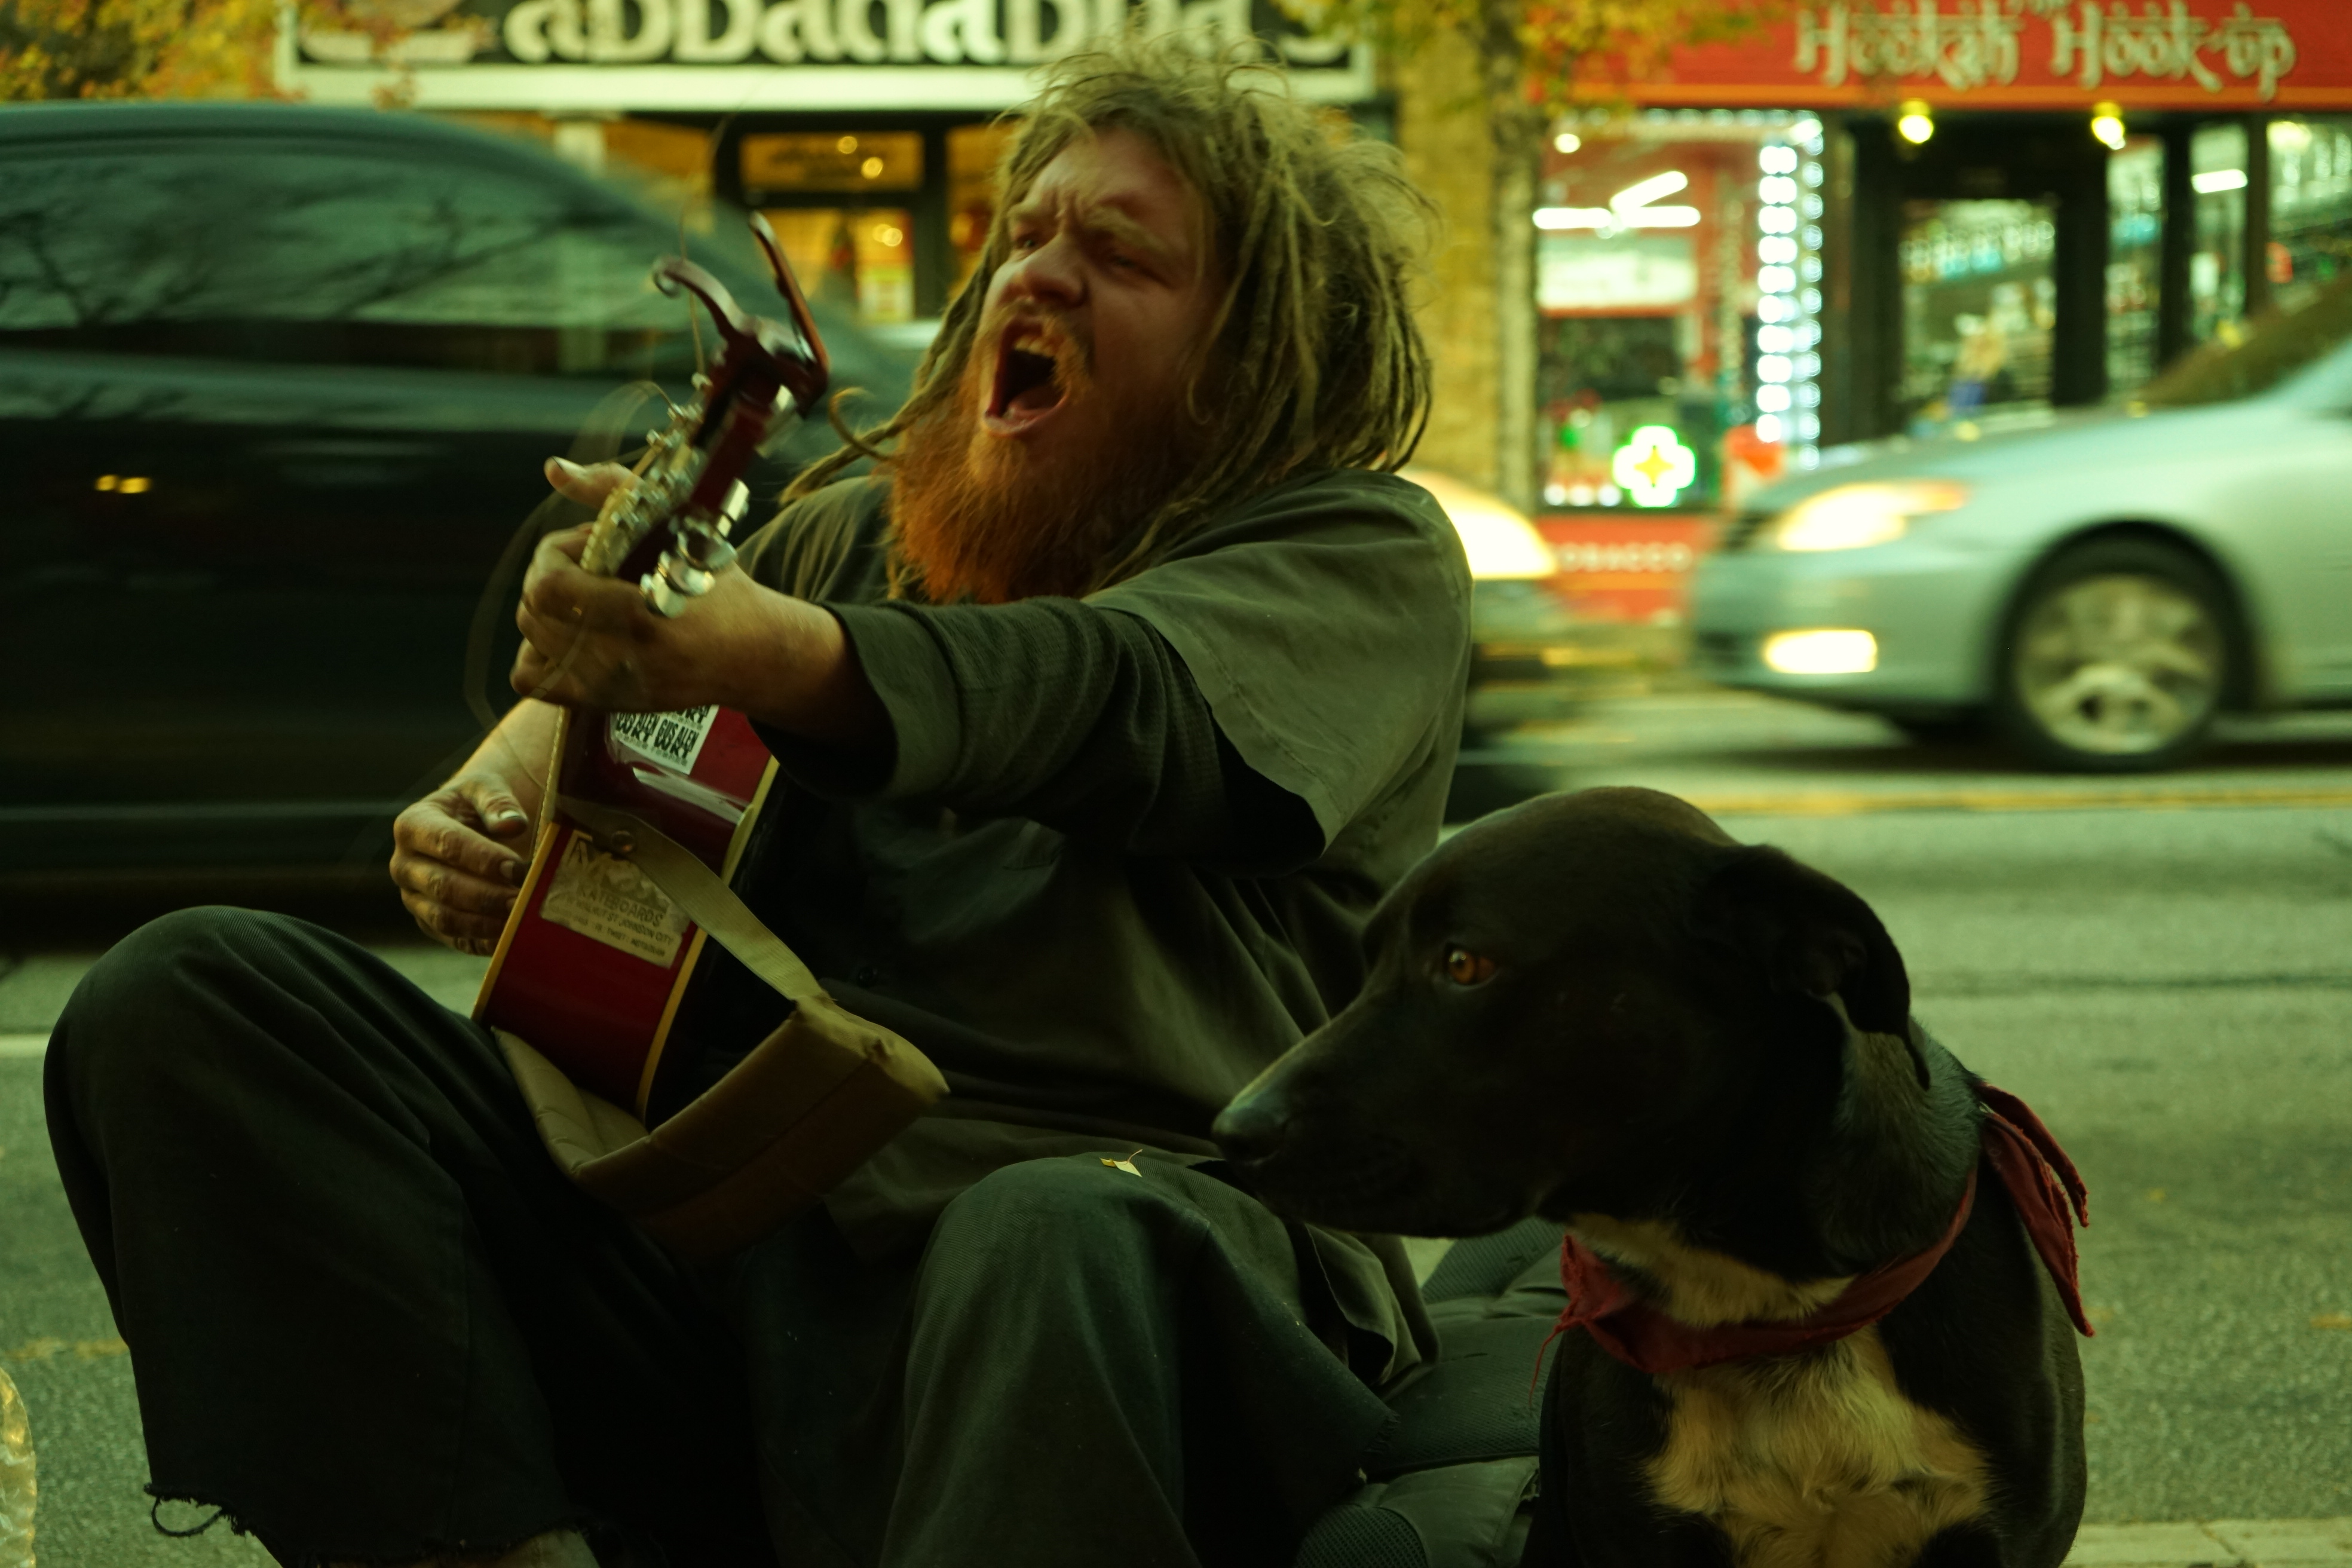
guitar, dog, street, canidae, snapshot, sitting, sporting group, human, urban area, dog breed, guard dog, car, road, vehicle, carnivore, city, dachshund, weimaraner